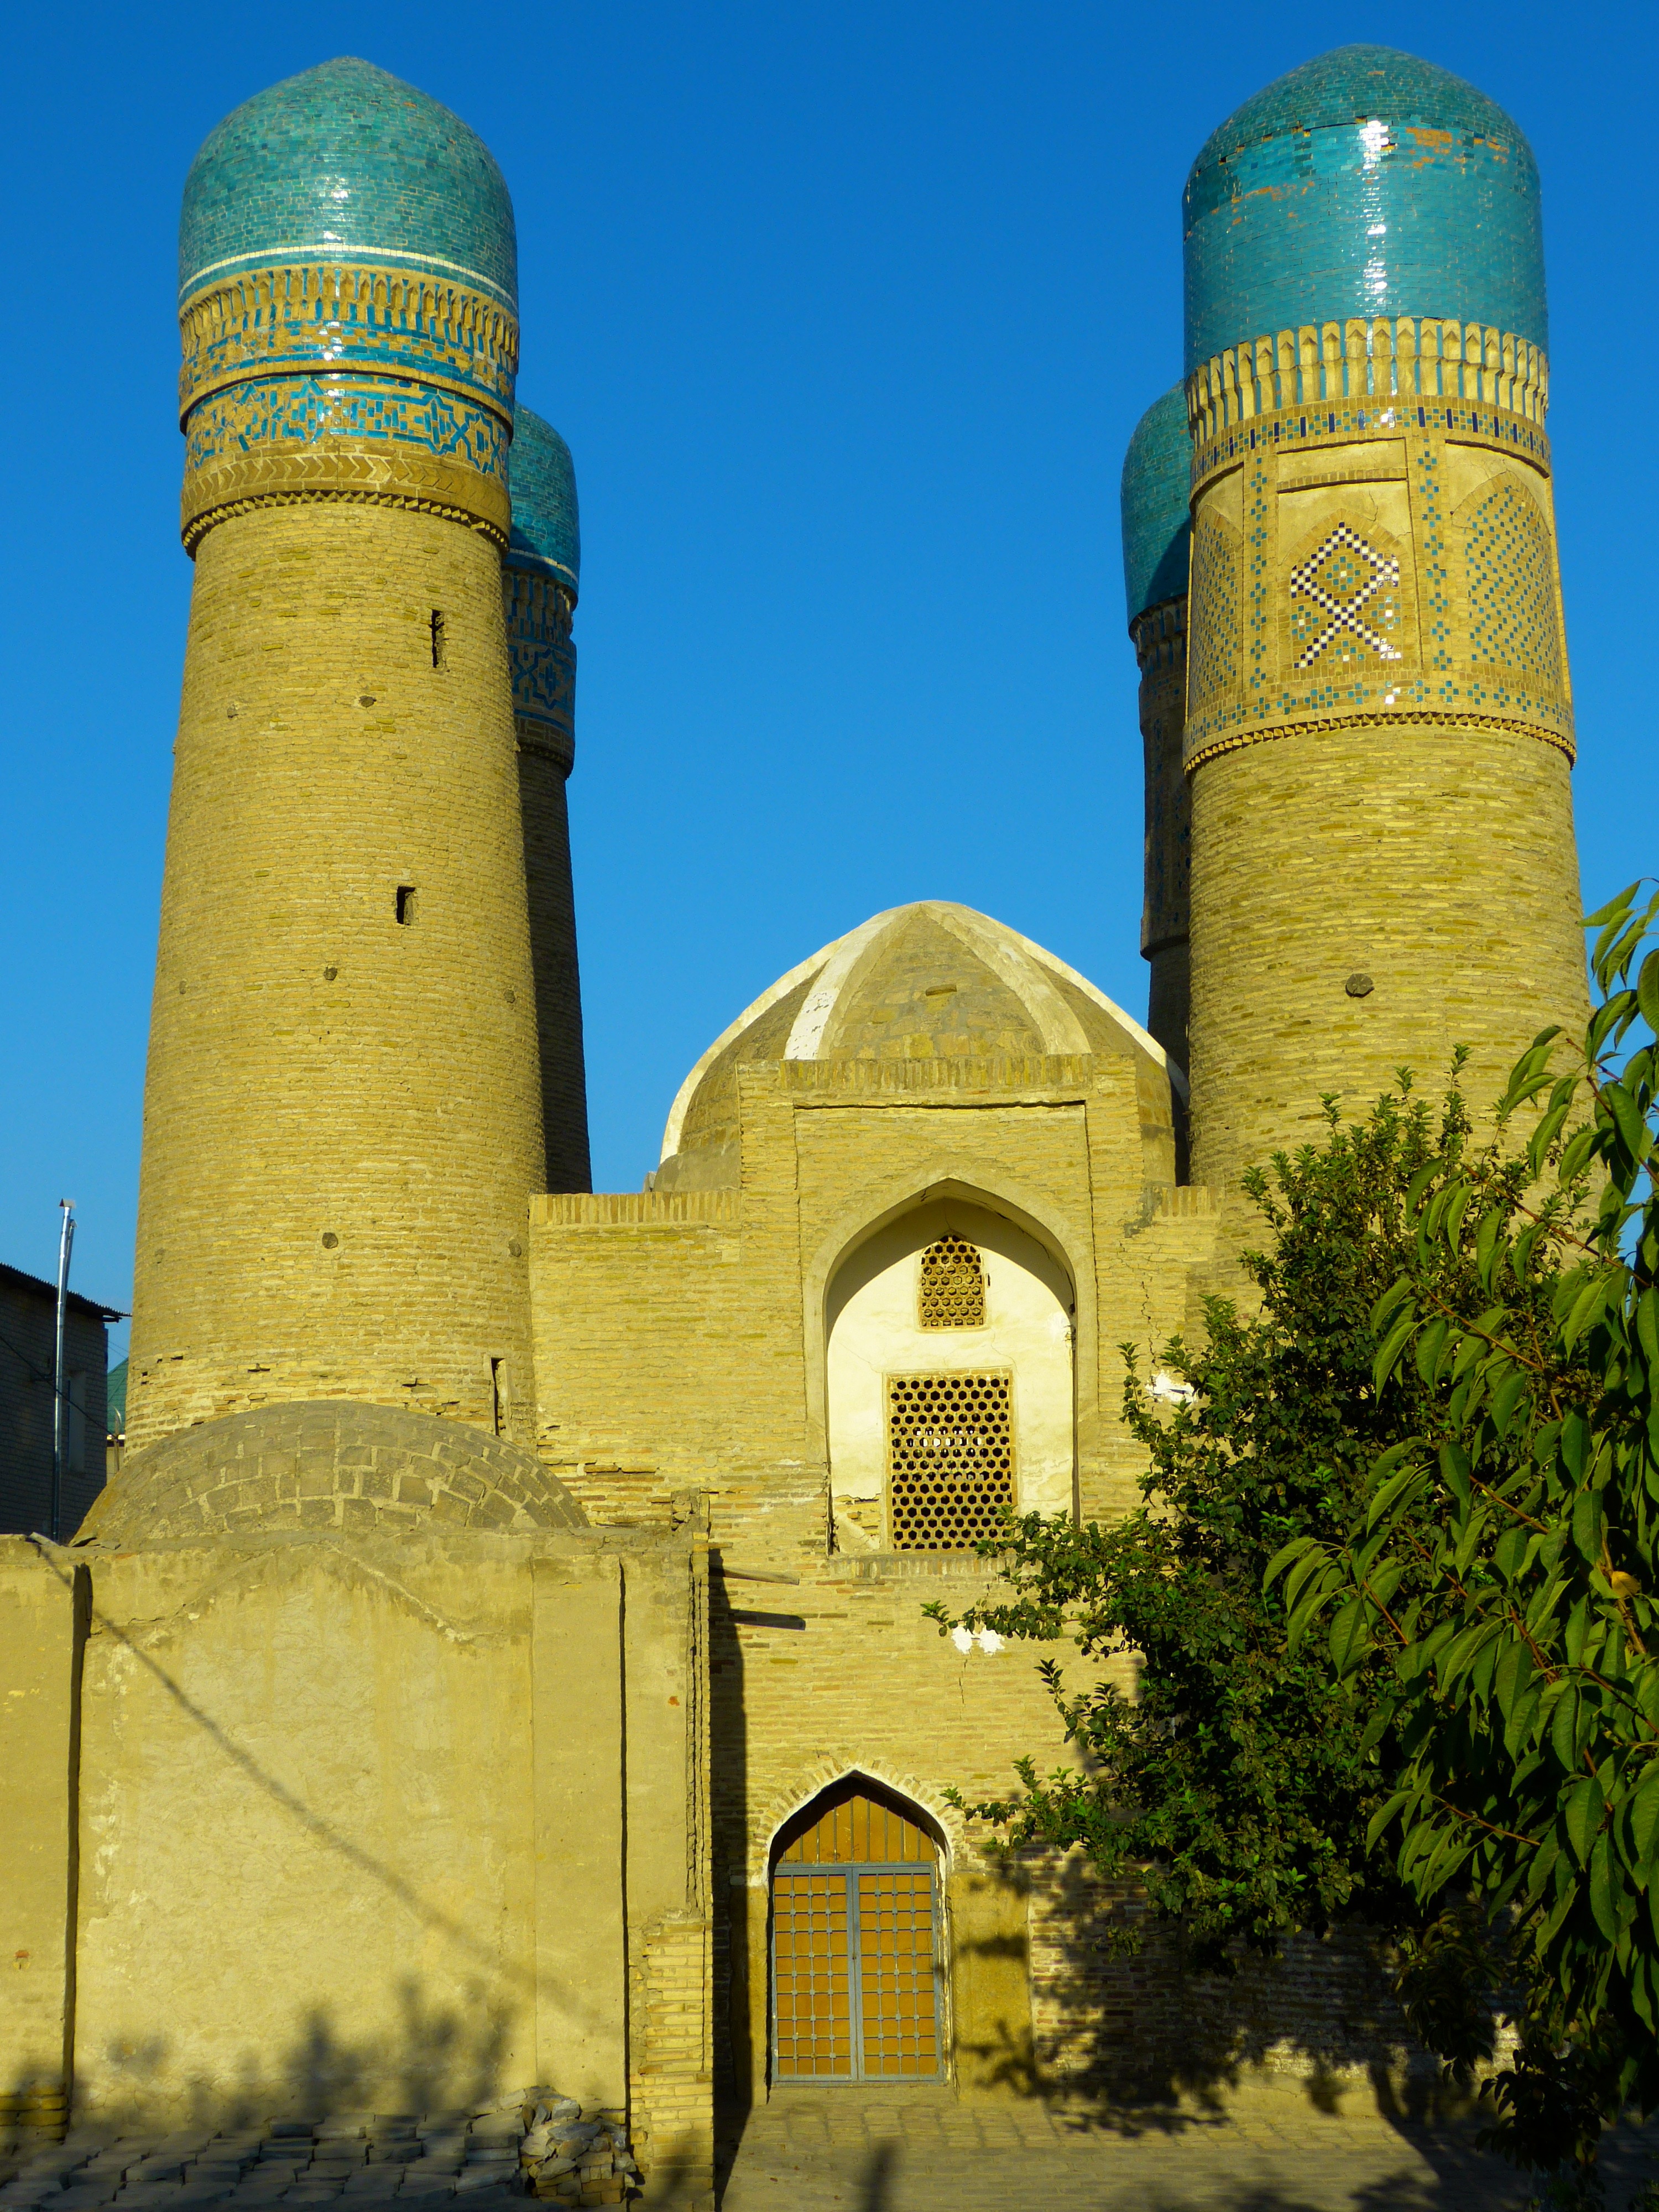
building, tower, landmark, place of worship, pray, monastery, mosque, minaret, uzbekistan, bukhara, minor choir, four minarets